Garabit viaduct

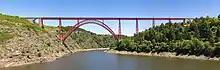
Viaduc de Garabit - La Truyère

The Garabit viaduct, which uses a parabolic arch to support a single rail line across the gorge,